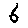
Label: 6